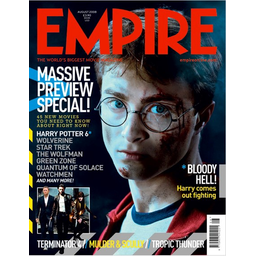
Label: paper